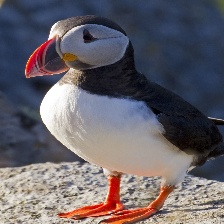
Species: PUFFIN
Scientific name: FRATERCULA